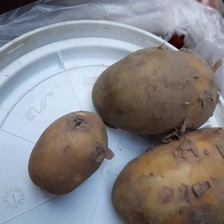
Label: others